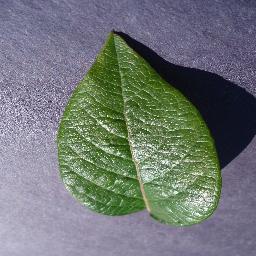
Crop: blueberry
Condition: healthy